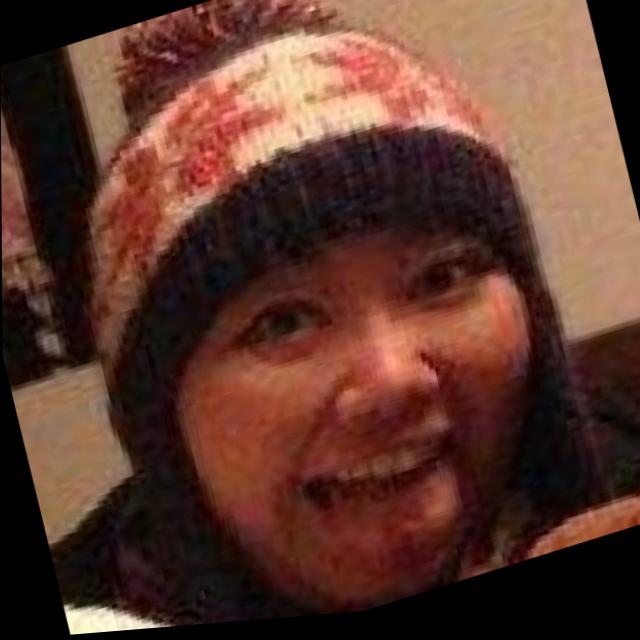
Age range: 21-44